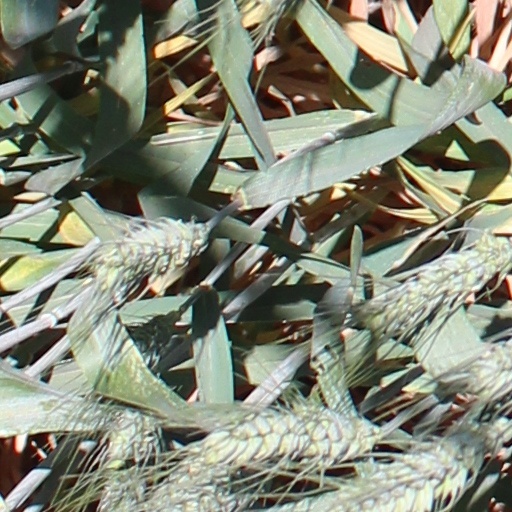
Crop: wheat